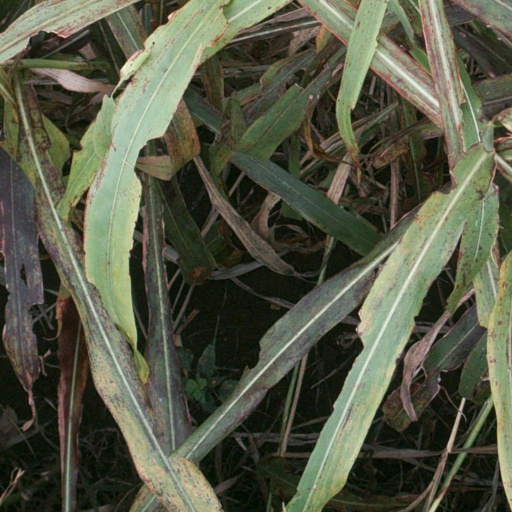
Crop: sorghum